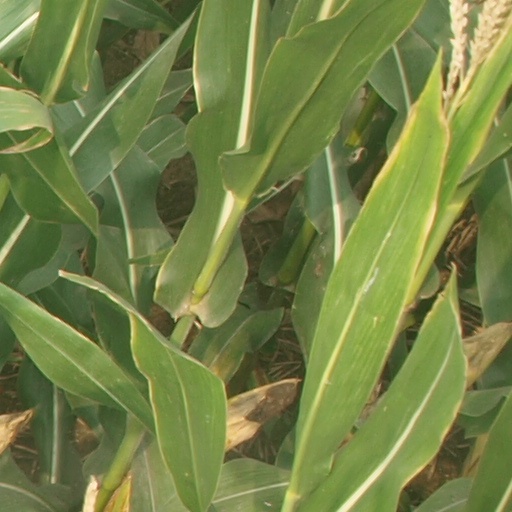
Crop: maize; corn